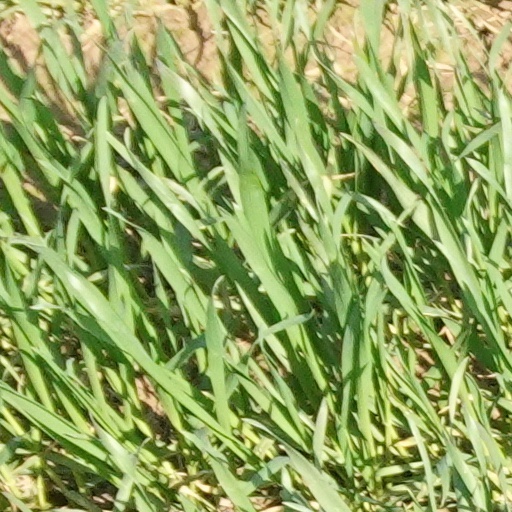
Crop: wheat